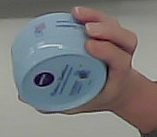
Product: nivea_baby